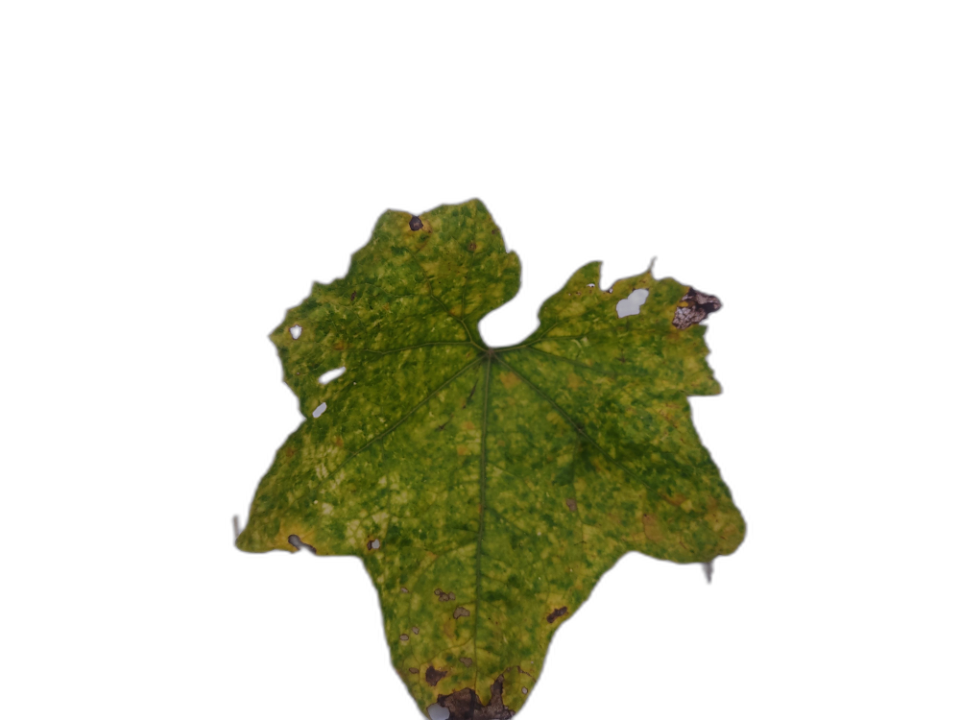
Crop: Zucchini
Label: Yellow_Mosaic_Virus